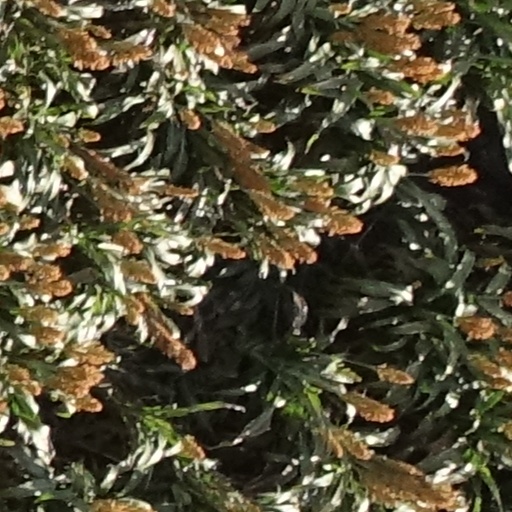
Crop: sorghum